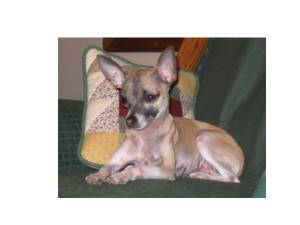
Breed: chihuahua